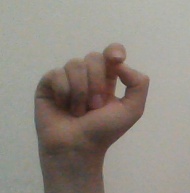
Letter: fa